San Pedro de Santa Bárbara

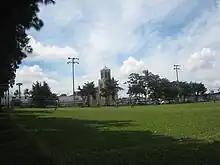
Soccer game in San Pedro de Santa Bárbara Plaza

Asociación Deportiva Fraternidad de Santa Bárbara was a San Pedro soccer club that existed in San Pedro beginning in 1947. It disappeared in the late 1990s. During its time, Asociación Deportiva Fraternidad played in the second and third divisions of FEDEFUT. One of the first players was San Pedro's own Pedro Sánchez Soto.